Body of Secrets

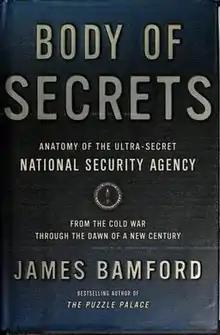

Body of Secrets: Anatomy of the Ultra-Secret National Security Agency is a book by James Bamford about the NSA and its operations. It also covers the history of espionage in the United States from uses of the Fulton surface-to-air recovery system to retrieve personnel on Arctic Ocean drift stations to Operation Northwoods, a declassified US military plan that Bamford describes as a "secret and bloody war of terrorism against their own country in order to trick the American public into supporting an ill-conceived war they intended to launch against Cuba."